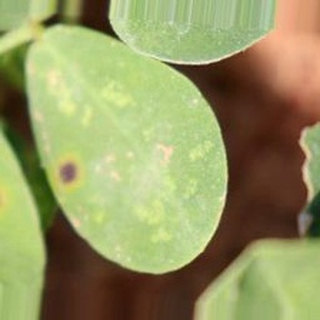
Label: groundnut_early_leaf_spot